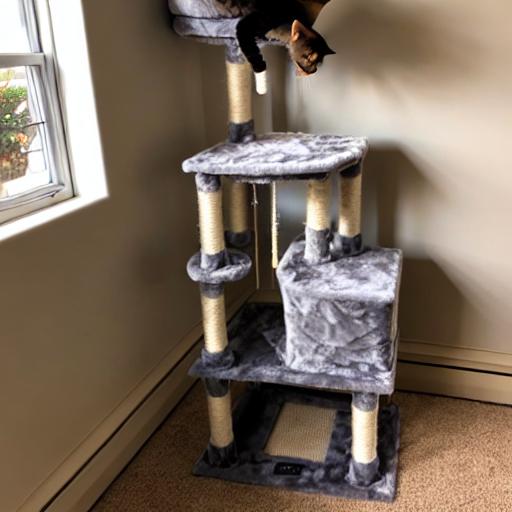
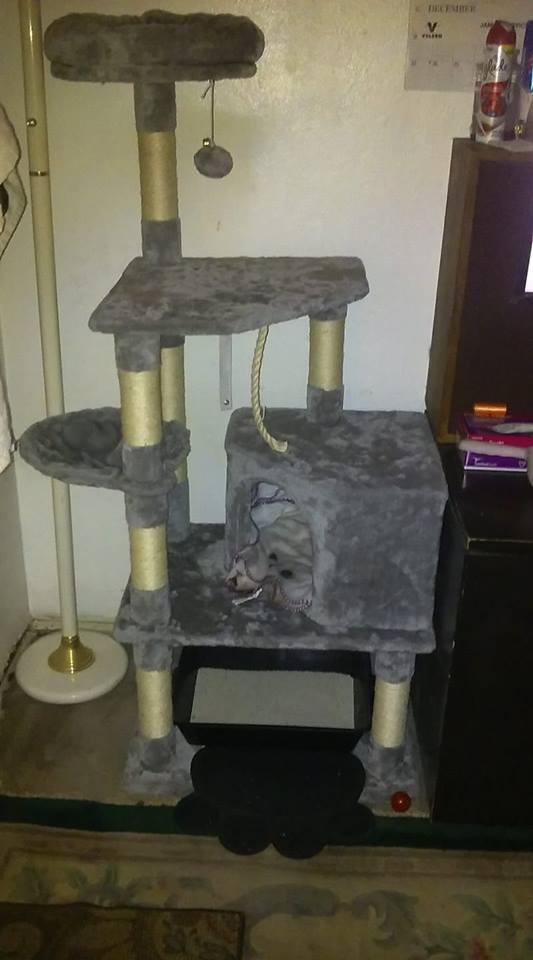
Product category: items_cat tree
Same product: no